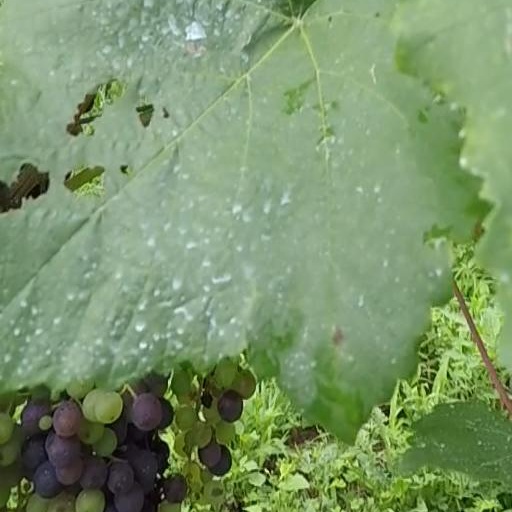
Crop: grape